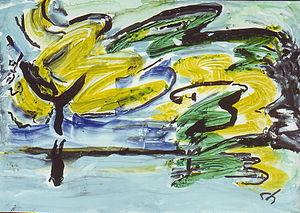
Encre acrylique sur carton par Louis-Olivier Chesnay, 54x62 cm.
Louis-Olivier Chesnay est un artiste peintre français, né le 28 mai 1899 à Paris 7ᵉ, et mort le 6 juin 1999 à Buix.